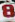
Number: 8